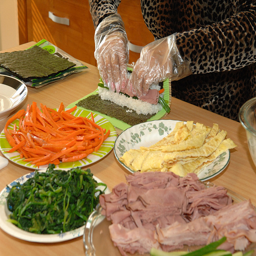
A chef is preparing and rolling sushi rolls.
A person with gloves on works on food.
making some type of sandwich with a deli spread
A person with clear plastic gloves is preparing food as plates of vegetables and meats.
A woman is using the ingredients to make sushi.